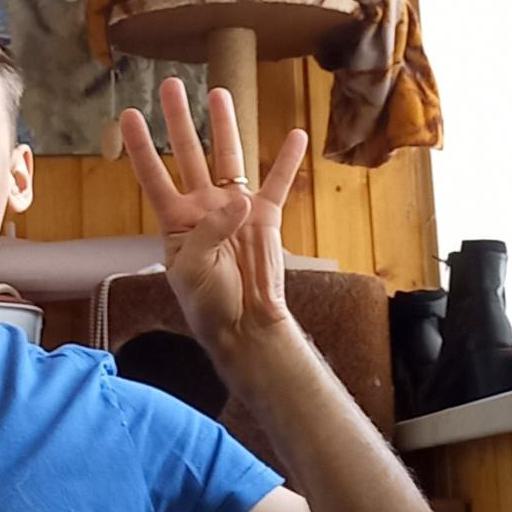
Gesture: four